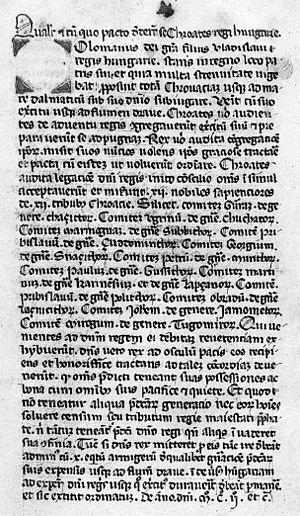
Pacta conventa ou Qualiter est le nom d'un texte historique qui raconte qu'un traité a été conclu en 1102 entre le roi Coloman de Hongrie et les « douze noble familles » croates réunis sur la Drave. Suite à la défaite militaire de l'État croate en 1097, les nobles veillèrent à s'assurer une large autonomie avant que Coloman sera consacré roi de Croatie à Biograd.